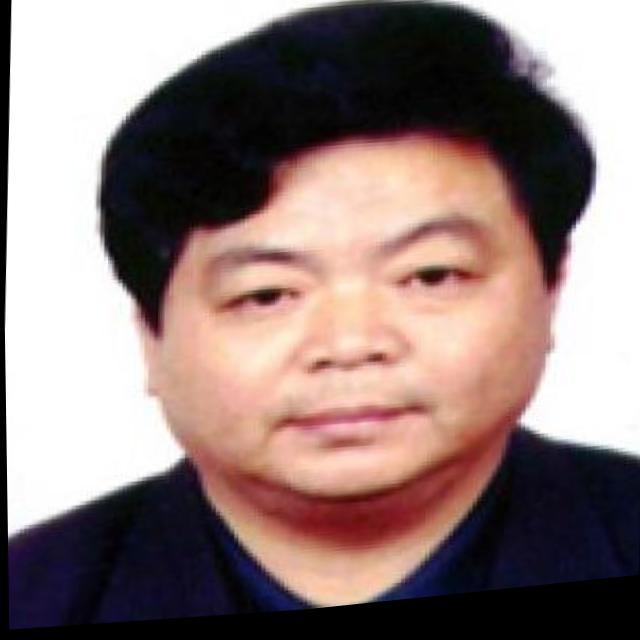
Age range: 45-64